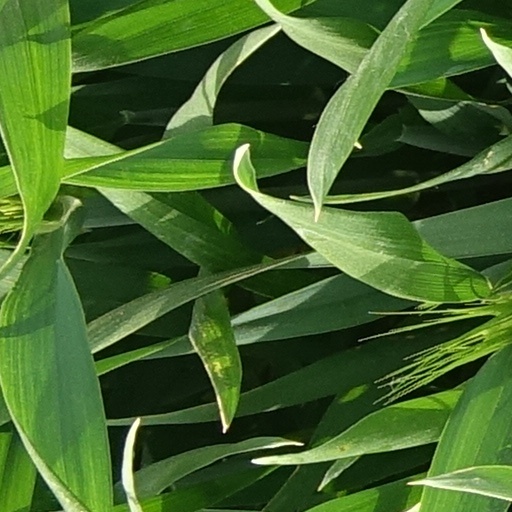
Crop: wheat